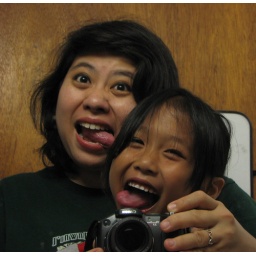
Danielle and I clown around in the bathroom mirror before she goes to bed.